Corrie!

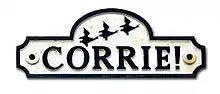
Official show logo

Corrie! is a comedy stage play written in 2010 by award-winning playwright and "Coronation Street" scriptwriter Jonathan Harvey. The play premiered at The Lowry in Salford Quays in August 2010. Written as part of the 50th anniversary celebrations of ITV's long-running soap opera "Coronation Street", the play was scheduled to tour the UK in 2011. Guest star narrators include actors from the original TV series such as Roy Barraclough, Ken Morley and Gaynor Faye.